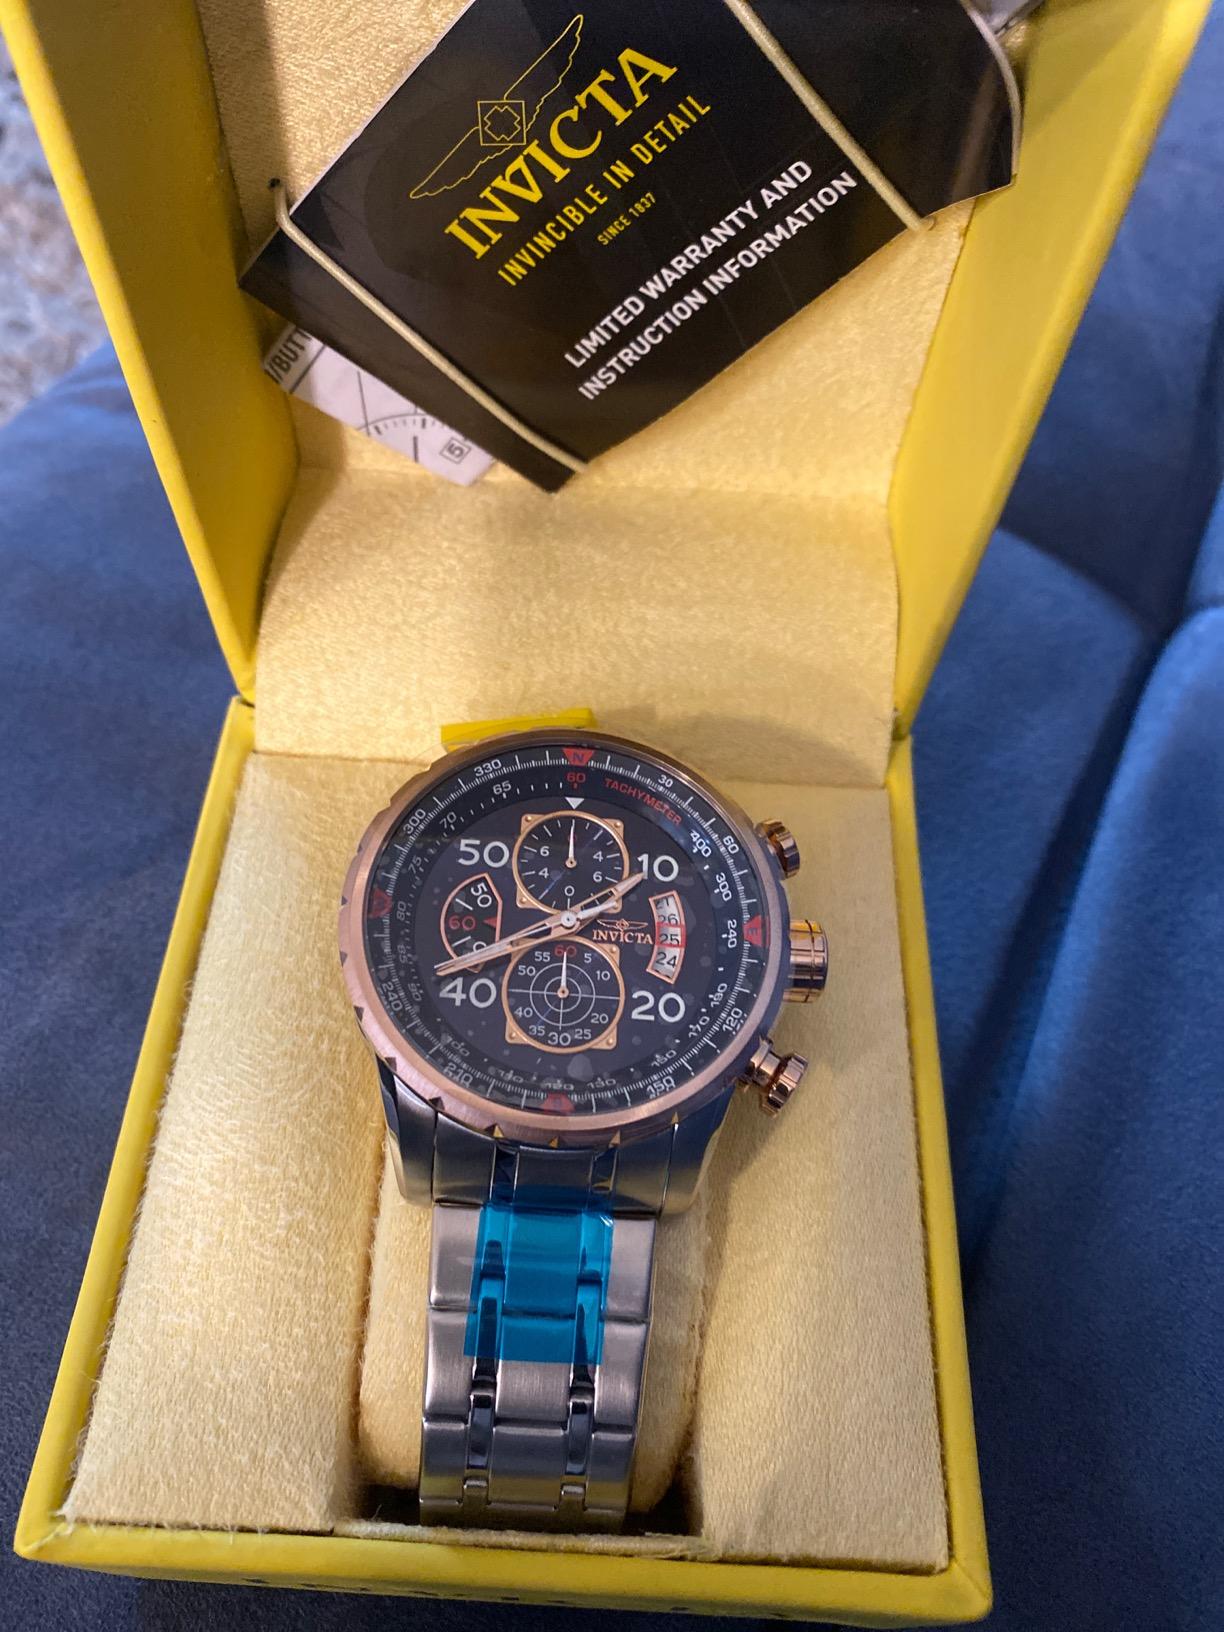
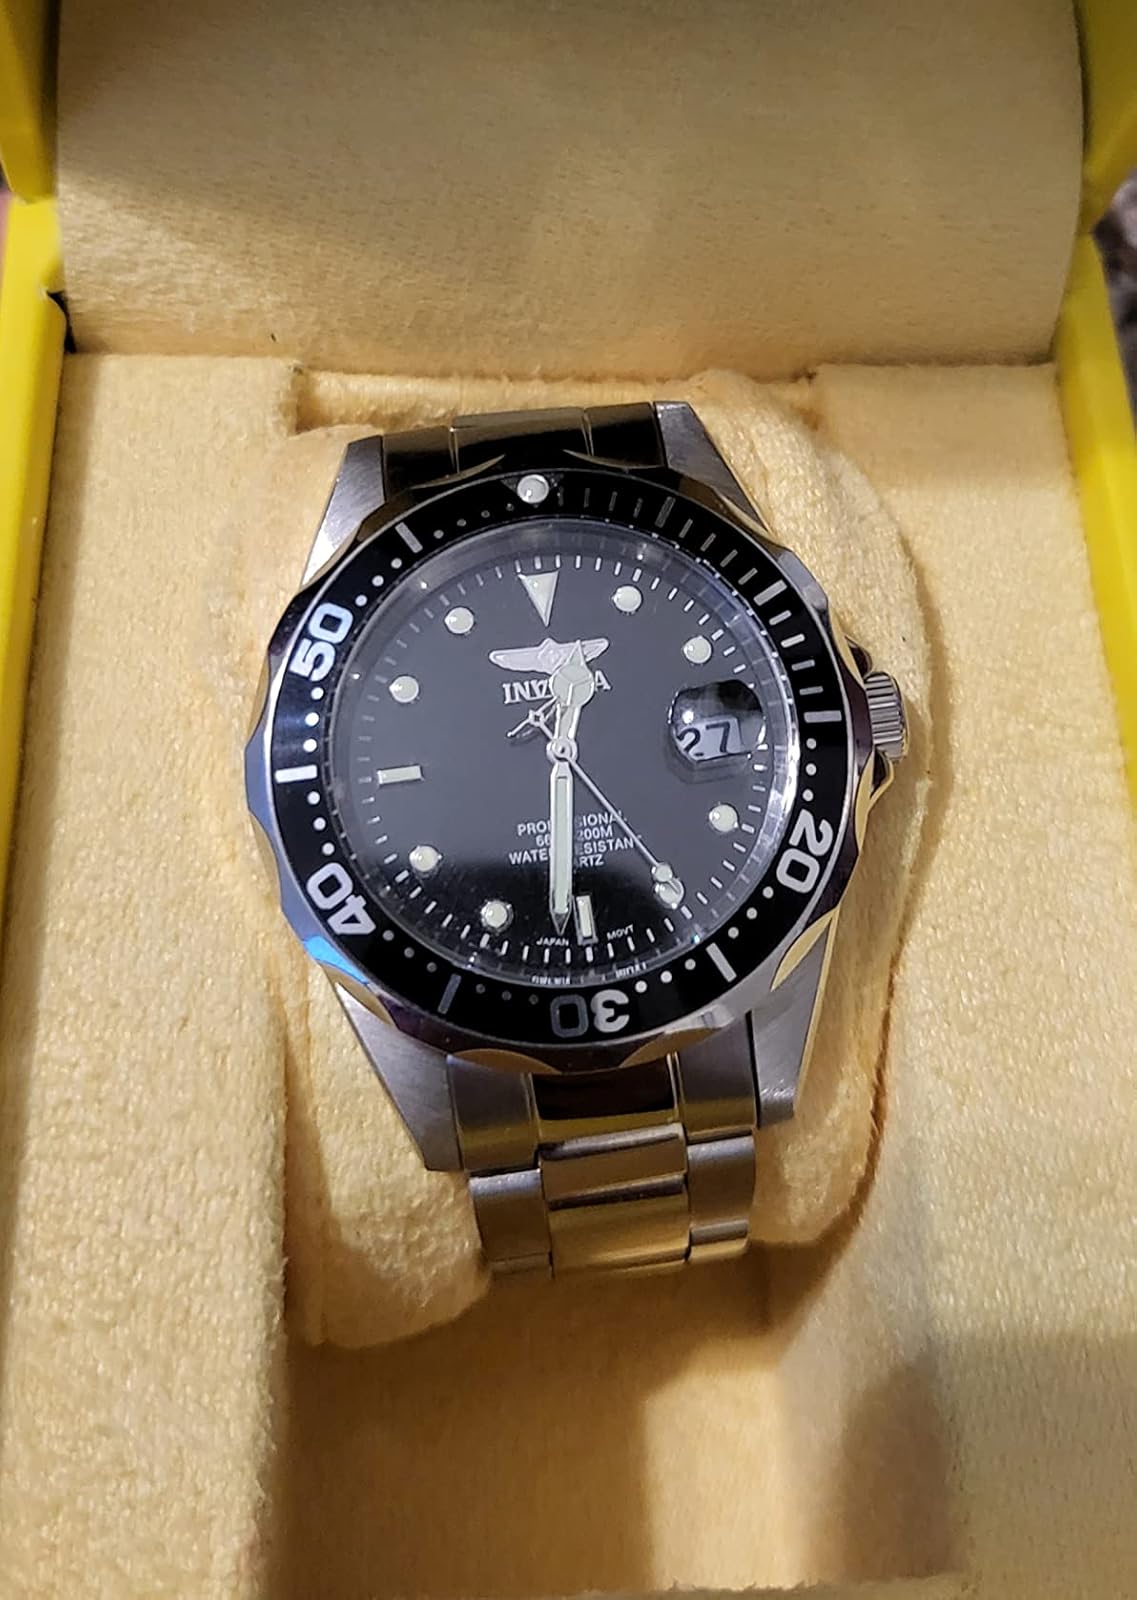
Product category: accessories_watch
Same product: no